Olof von Dalin

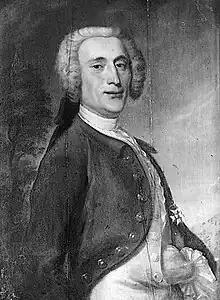
Portrait by Johan Joachim Streng, 1732

Olof von Dalin (29 August 1708 – 12 August 1763) was a Swedish nobleman, poet, historian and courtier. He was an influential literary figure of the Swedish Enlightenment.